Cloning

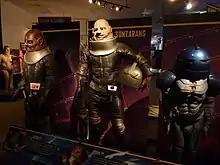
Sontarans in "Doctor Who" are a cloned warrior race.

Discussion of cloning in the popular media often presents the subject negatively. In an article in the 8 November 1993 article of "Time", cloning was portrayed in a negative way, modifying Michelangelo's "Creation of Adam" to depict Adam with five identical hands. "Newsweek" 10 March 1997 issue also critiqued the ethics of human cloning, and included a graphic depicting identical babies in beakers.